Cyclone Ockhi

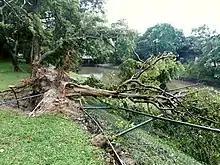
Many trees were uprooted due to strong winds in Colombo.

The system produced heavy rainfall and gale-force winds in Sri Lanka, initially affecting the southern coastline, with Matara, and the general Matara District in particular, experiencing wind speeds of and bearing the brunt of the cyclone. Falling trees and damage to power transmission lines resulted in power outages in affected areas, with Matara, Galle and Ambalangoda among the worst affected. Colombo and its suburbs, along with the southwestern and western coastal regions, were also affected, with many parts of the capital city and its suburbs experiencing power outages and property damage; several roads were obstructed by falling trees and power lines, including that leading to the Supreme Court complex at Aluthkade. Due to the poor visibility caused by rain and attendant wind, BIA was prompted to divert two SriLankan Airlines flights to Mattala early on November 30. The Meteorological Department issued a Red Alert early on November 30, with schools in the Western, Central, Southern and Uva provinces given a holiday on the same day by order of the Ministry of Education, postponing exams meant to be held on the day.